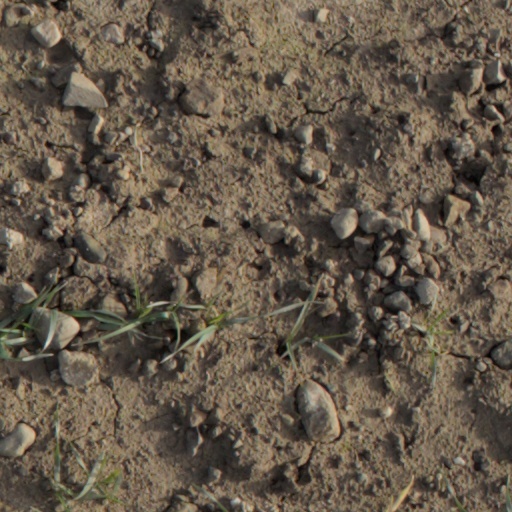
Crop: wheat